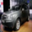
Label: automobile